United States Army Border Air Patrol

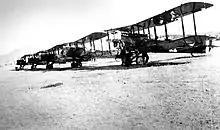
12th Aero Squadron at Camp Little near Nogales, Arizona, 1920

Pilots flying along or near the border were under orders not to cross. But they often got lost and strayed into Mexico. At times they went over deliberately, apparently on the spur of the moment. Occasionally, they crossed to carry out a special assignment.